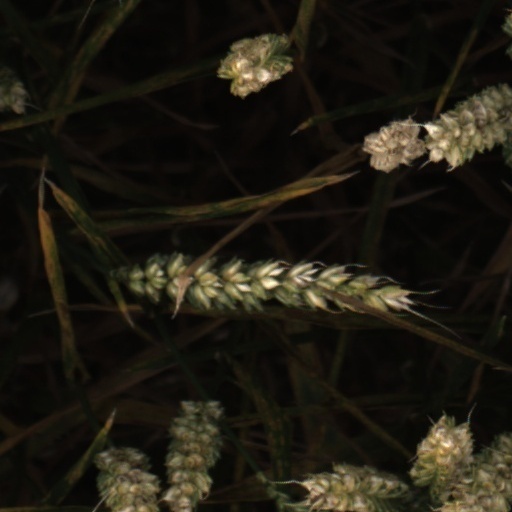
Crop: wheat